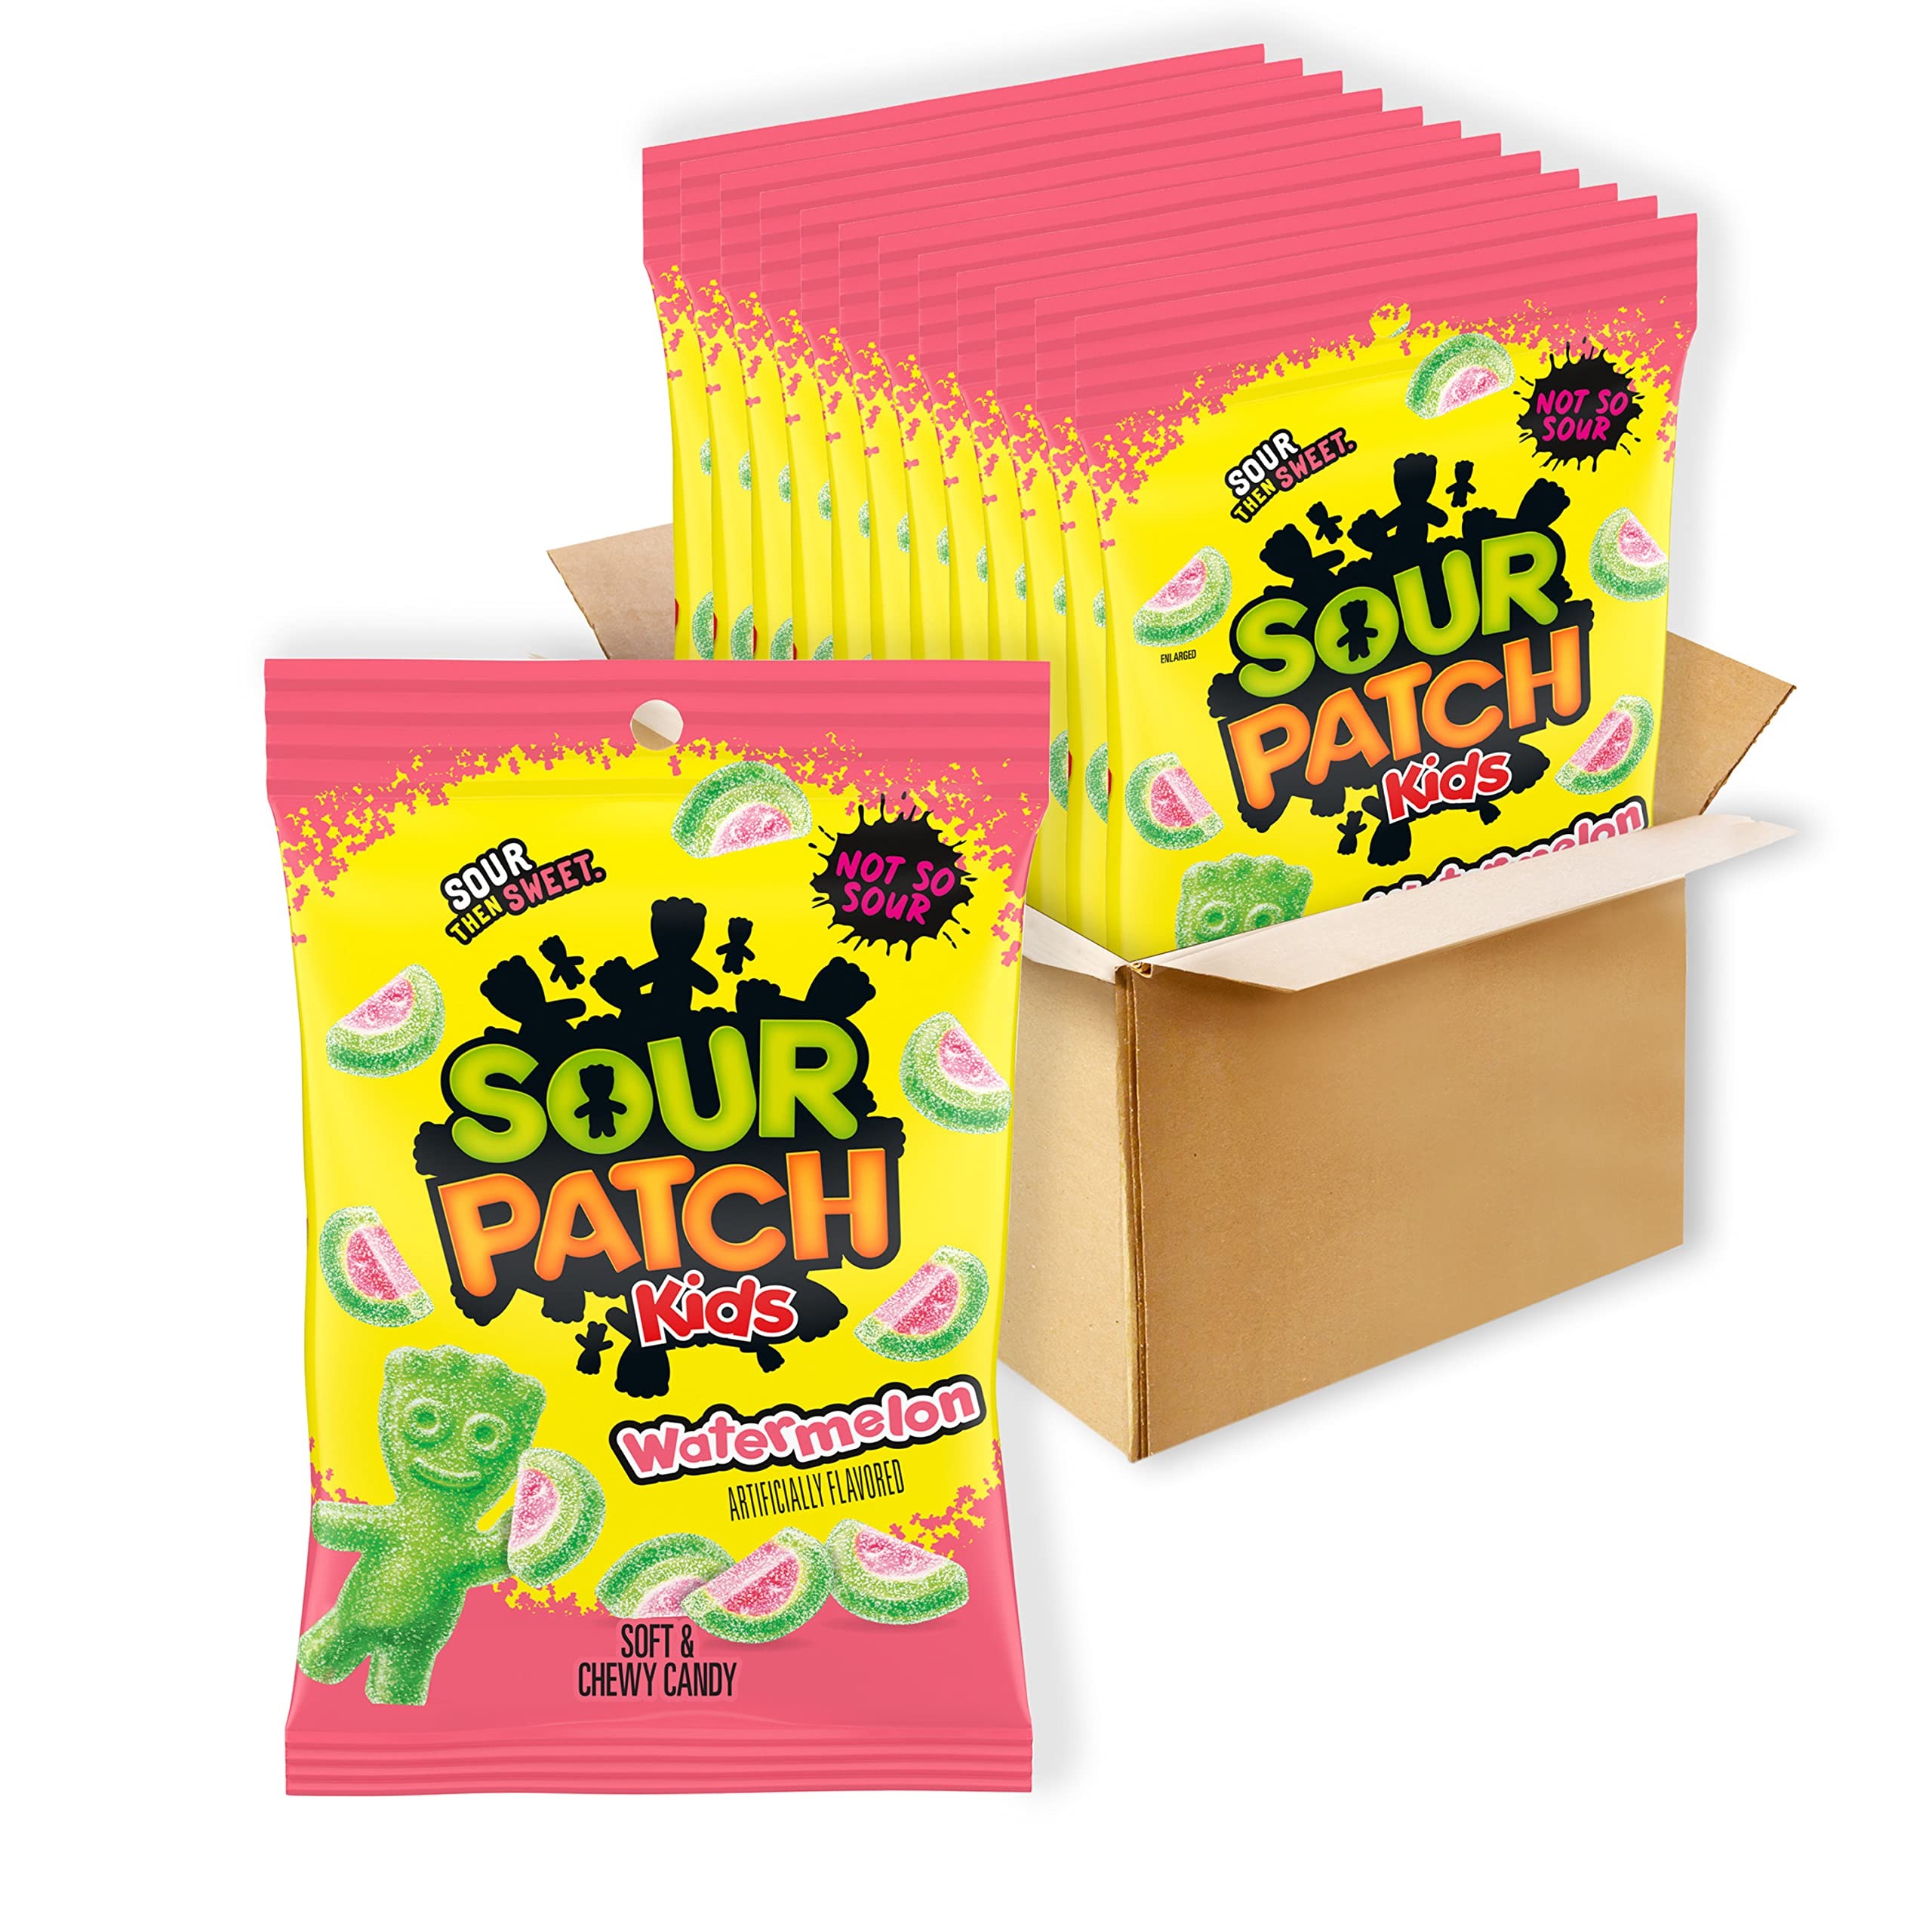
Item Name: SOUR PATCH KIDS Watermelon Soft & Chewy Candy, Bulk Candy, 12 - 8 oz Bags
Bullet Point 1: Twelve 8 oz bags of SOUR PATCH KIDS Watermelon Soft & Chewy Candy
Bullet Point 2: Sour gummy candy with an intense watermelon flavor that's SOUR. SWEET. GONE
Bullet Point 3: A fat free food, this SOUR THEN SWEET treat brings the fun with its adorable watermelon slice shape
Bullet Point 4: Sour candy that adds a touch of summer to snacks for home, school and the office
Bullet Point 5: Delicious soft candy for holidays, parties, game nights and movie nights
Value: 96.0
Unit: Ounce

Price: 3.64